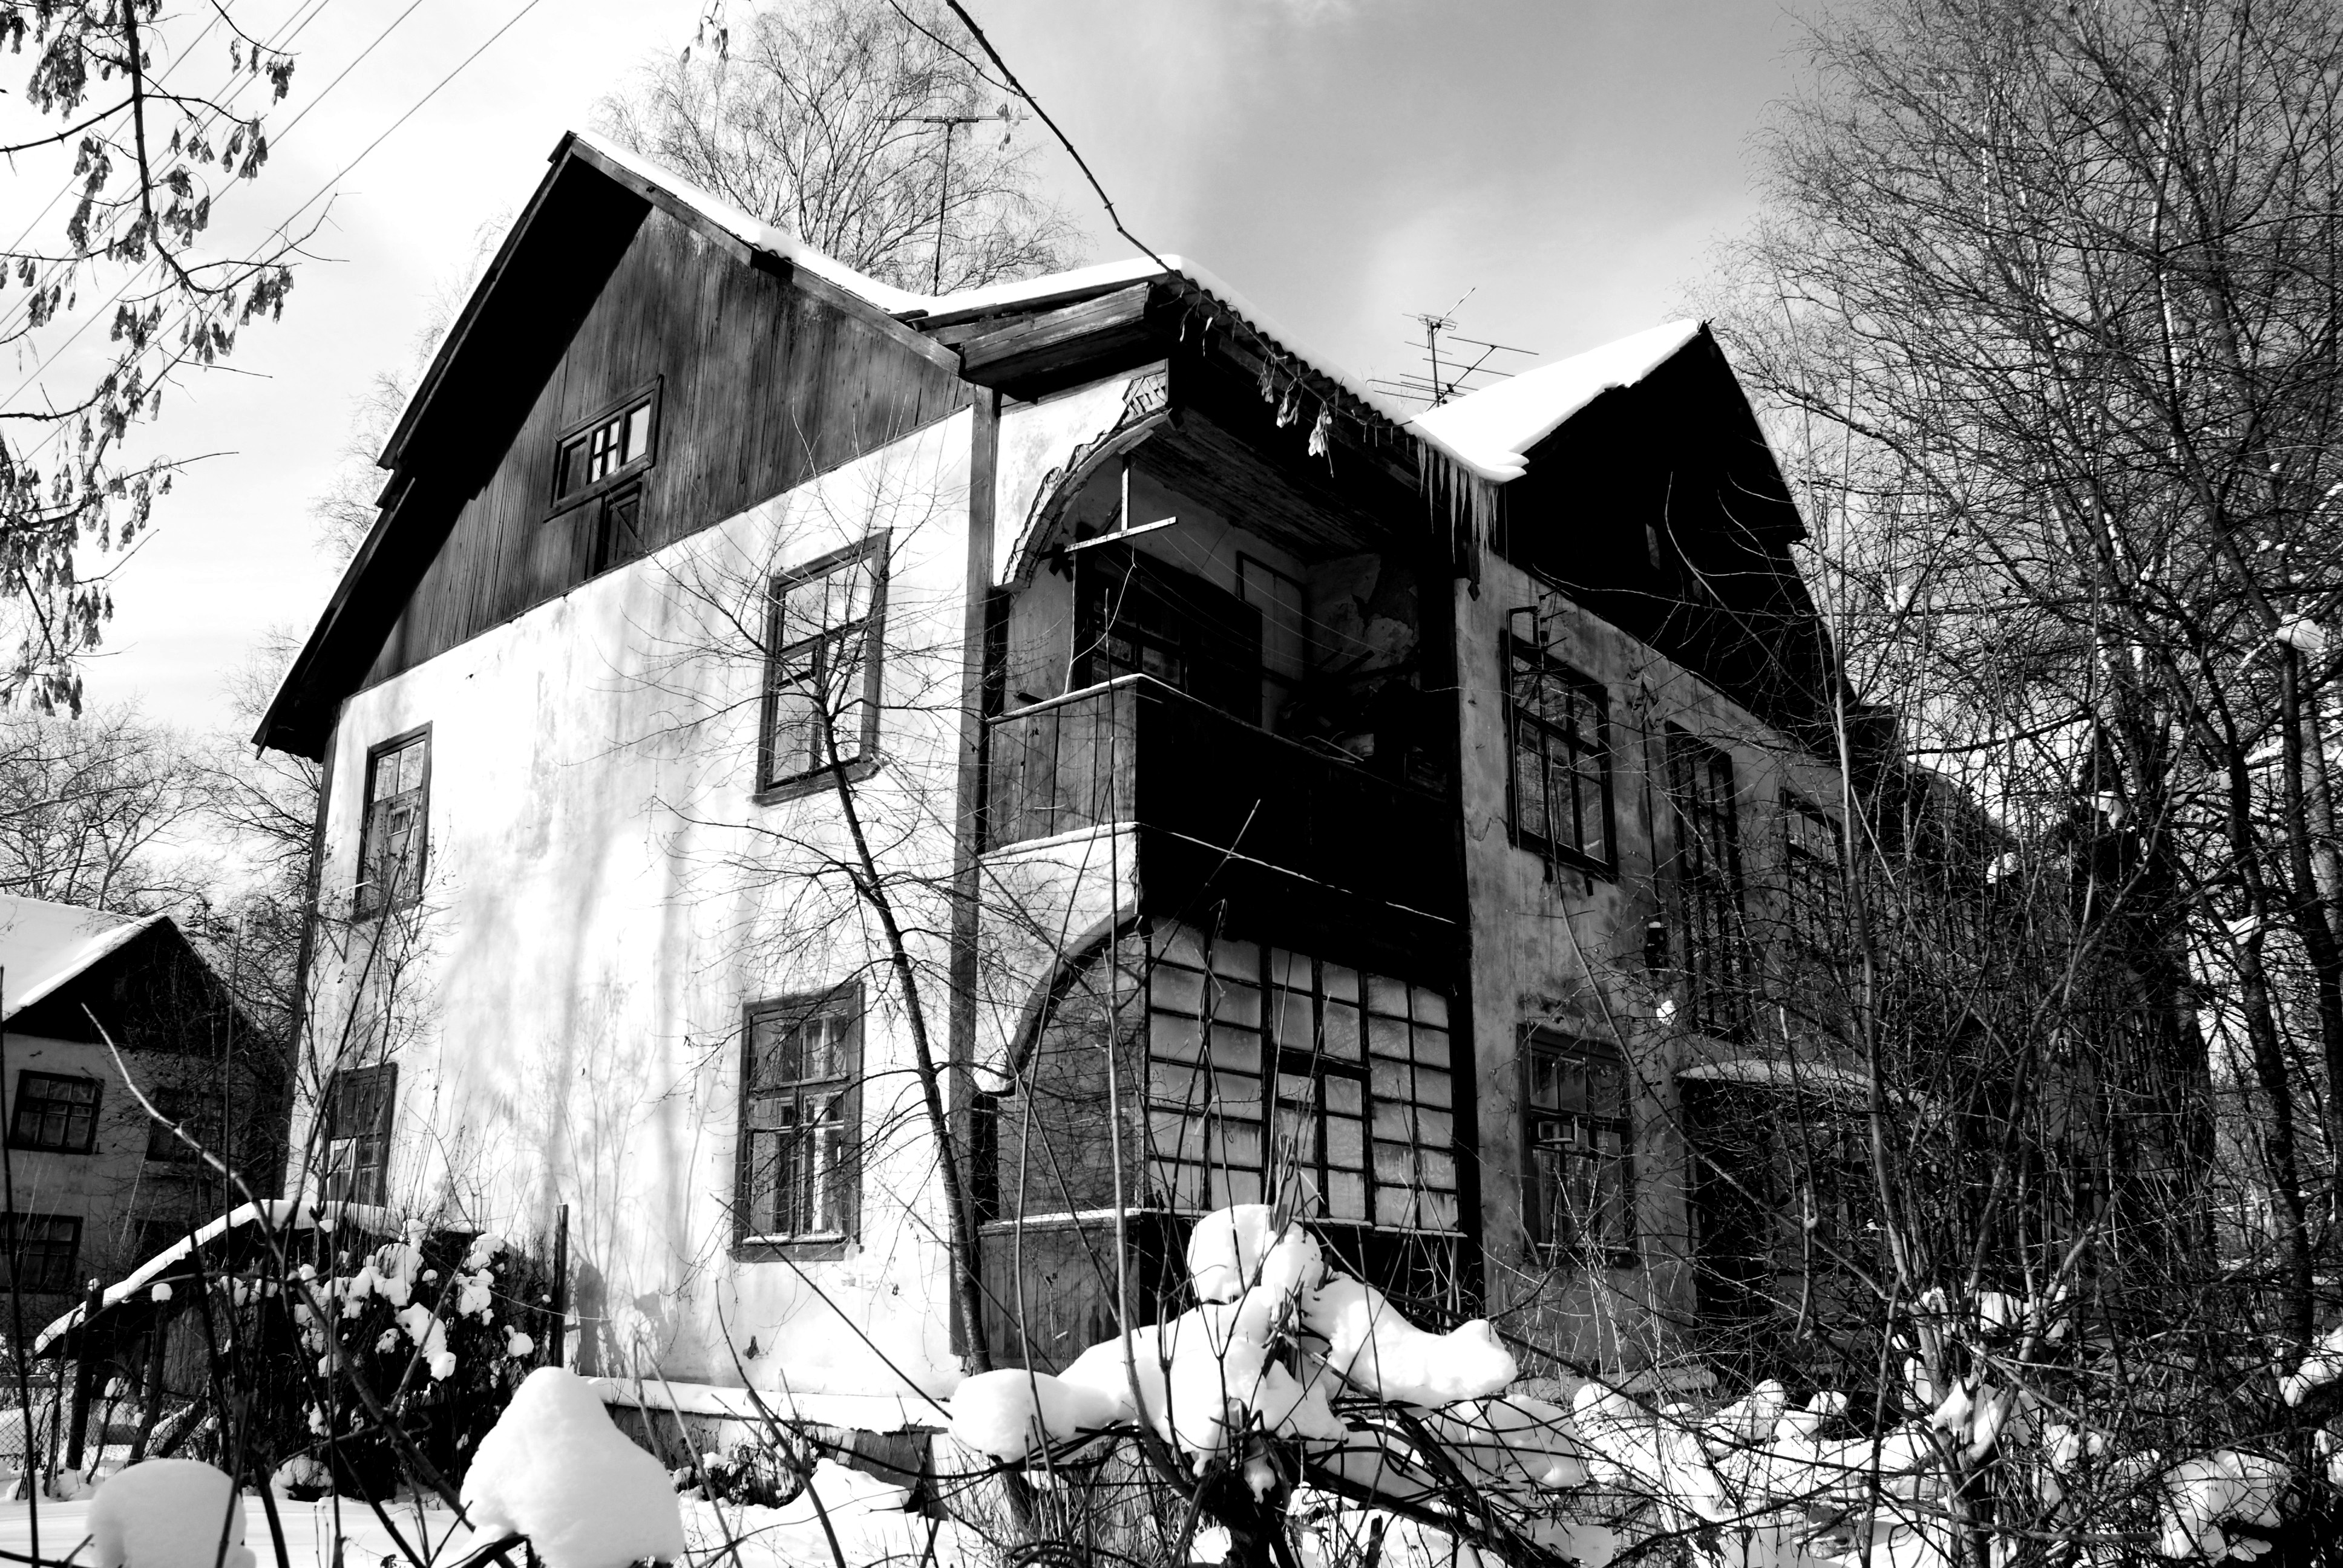
snow, winter, black and white, road, white, street, house, city, cityscape, nikon, black, monochrome, photograph, history, russia, d80, cityscapes, nikond80, moscowregion, krasnogorsk, urban area, monochrome photography